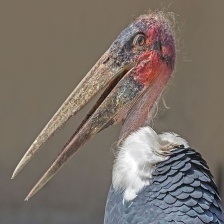
Species: MARABOU STORK
Scientific name: LEPTOPTILOS CRUMENIFER
ImageNet parent category: white_stork